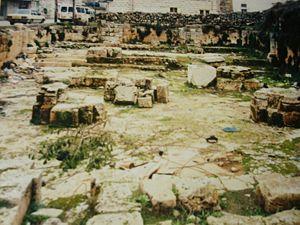
Le calendrier liturgique de Jérusalem comprend 72 ou 73 lieux de station, au premier rang desquels se trouvent l'Anastasis et l'église du Martyrium qui lui est attachée. La description qui suit reprend le classement opéré dans un article de la revue Proche-Orient chrétien, toutefois en renumérotant les lieux à partir de 1 dans chacune des trois sections et en commençant par la troisième. Dans chaque section les lieux sont indiqués en fonction de leur introduction chronologique dans le calendrier liturgique, sauf pour les lieux A.19 et C.9-15 qu'aucun critère chronologique ne permet de dater. Les références sont faites en général au lectionnaire géorgien, sachant que les stations les plus anciennes sont aussi indiquées dans le vieux lectionnaire arménien et Égérie.